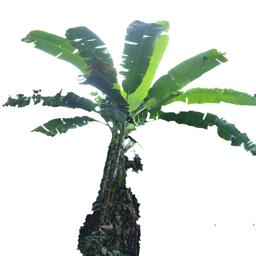
Label: BHIMKOL